Jericho

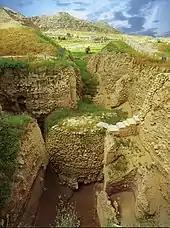
The 8000 BCE Tower of Jericho at Tell es-Sultan

At Jericho, circular dwellings were built of clay and straw bricks left to dry in the sun, which were plastered together with a mud mortar. Each house measured about across, and was roofed with mud-smeared brush. Hearths were located within and outside the homes.